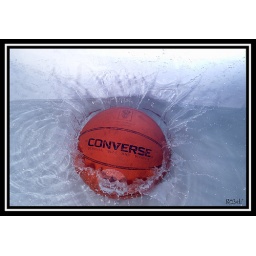
copy right graham mcbride photography mets on stand to left flash on bath to right white back drop in water